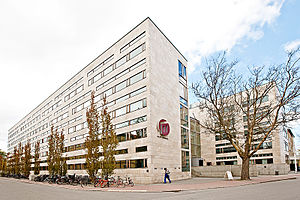
Malmø Universitet / Uddannelsernes kvalitet
Malmø Universitet er et svensk universitet beliggende i Malmø. Universitetet blev grundlagt i 1998, og er med sine omkring 24000 studerende og 1600 ansatte den 9. største uddannelsesinstitution i Sverige. Malmø Universitet har udvekslingsaftaler med mere end 240 universiteter fordelt i hele verden, og mere end en tredjedel af universitetets elever har en international baggrund. Uddannelserne på Malmø Universitet fokuserer blandt andet på migration, bæredygtighed, urbane studier samt moderne medier og teknologi. Uddannelserne indeholder ofte praktikophold og projektarbejde i tæt samarbejde med eksterne partnere. Kerstin Tham er universitetets rektor.